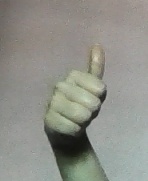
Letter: aleff